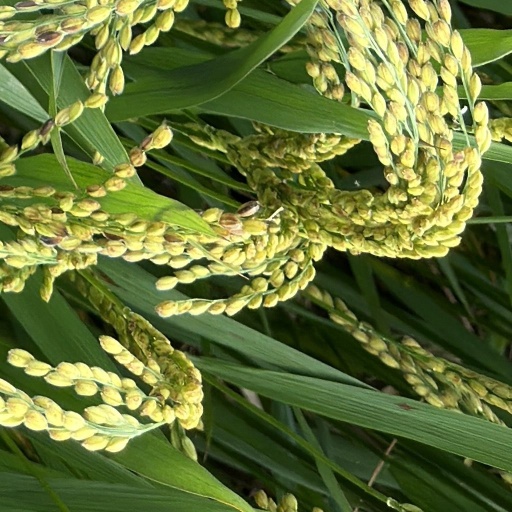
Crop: rice